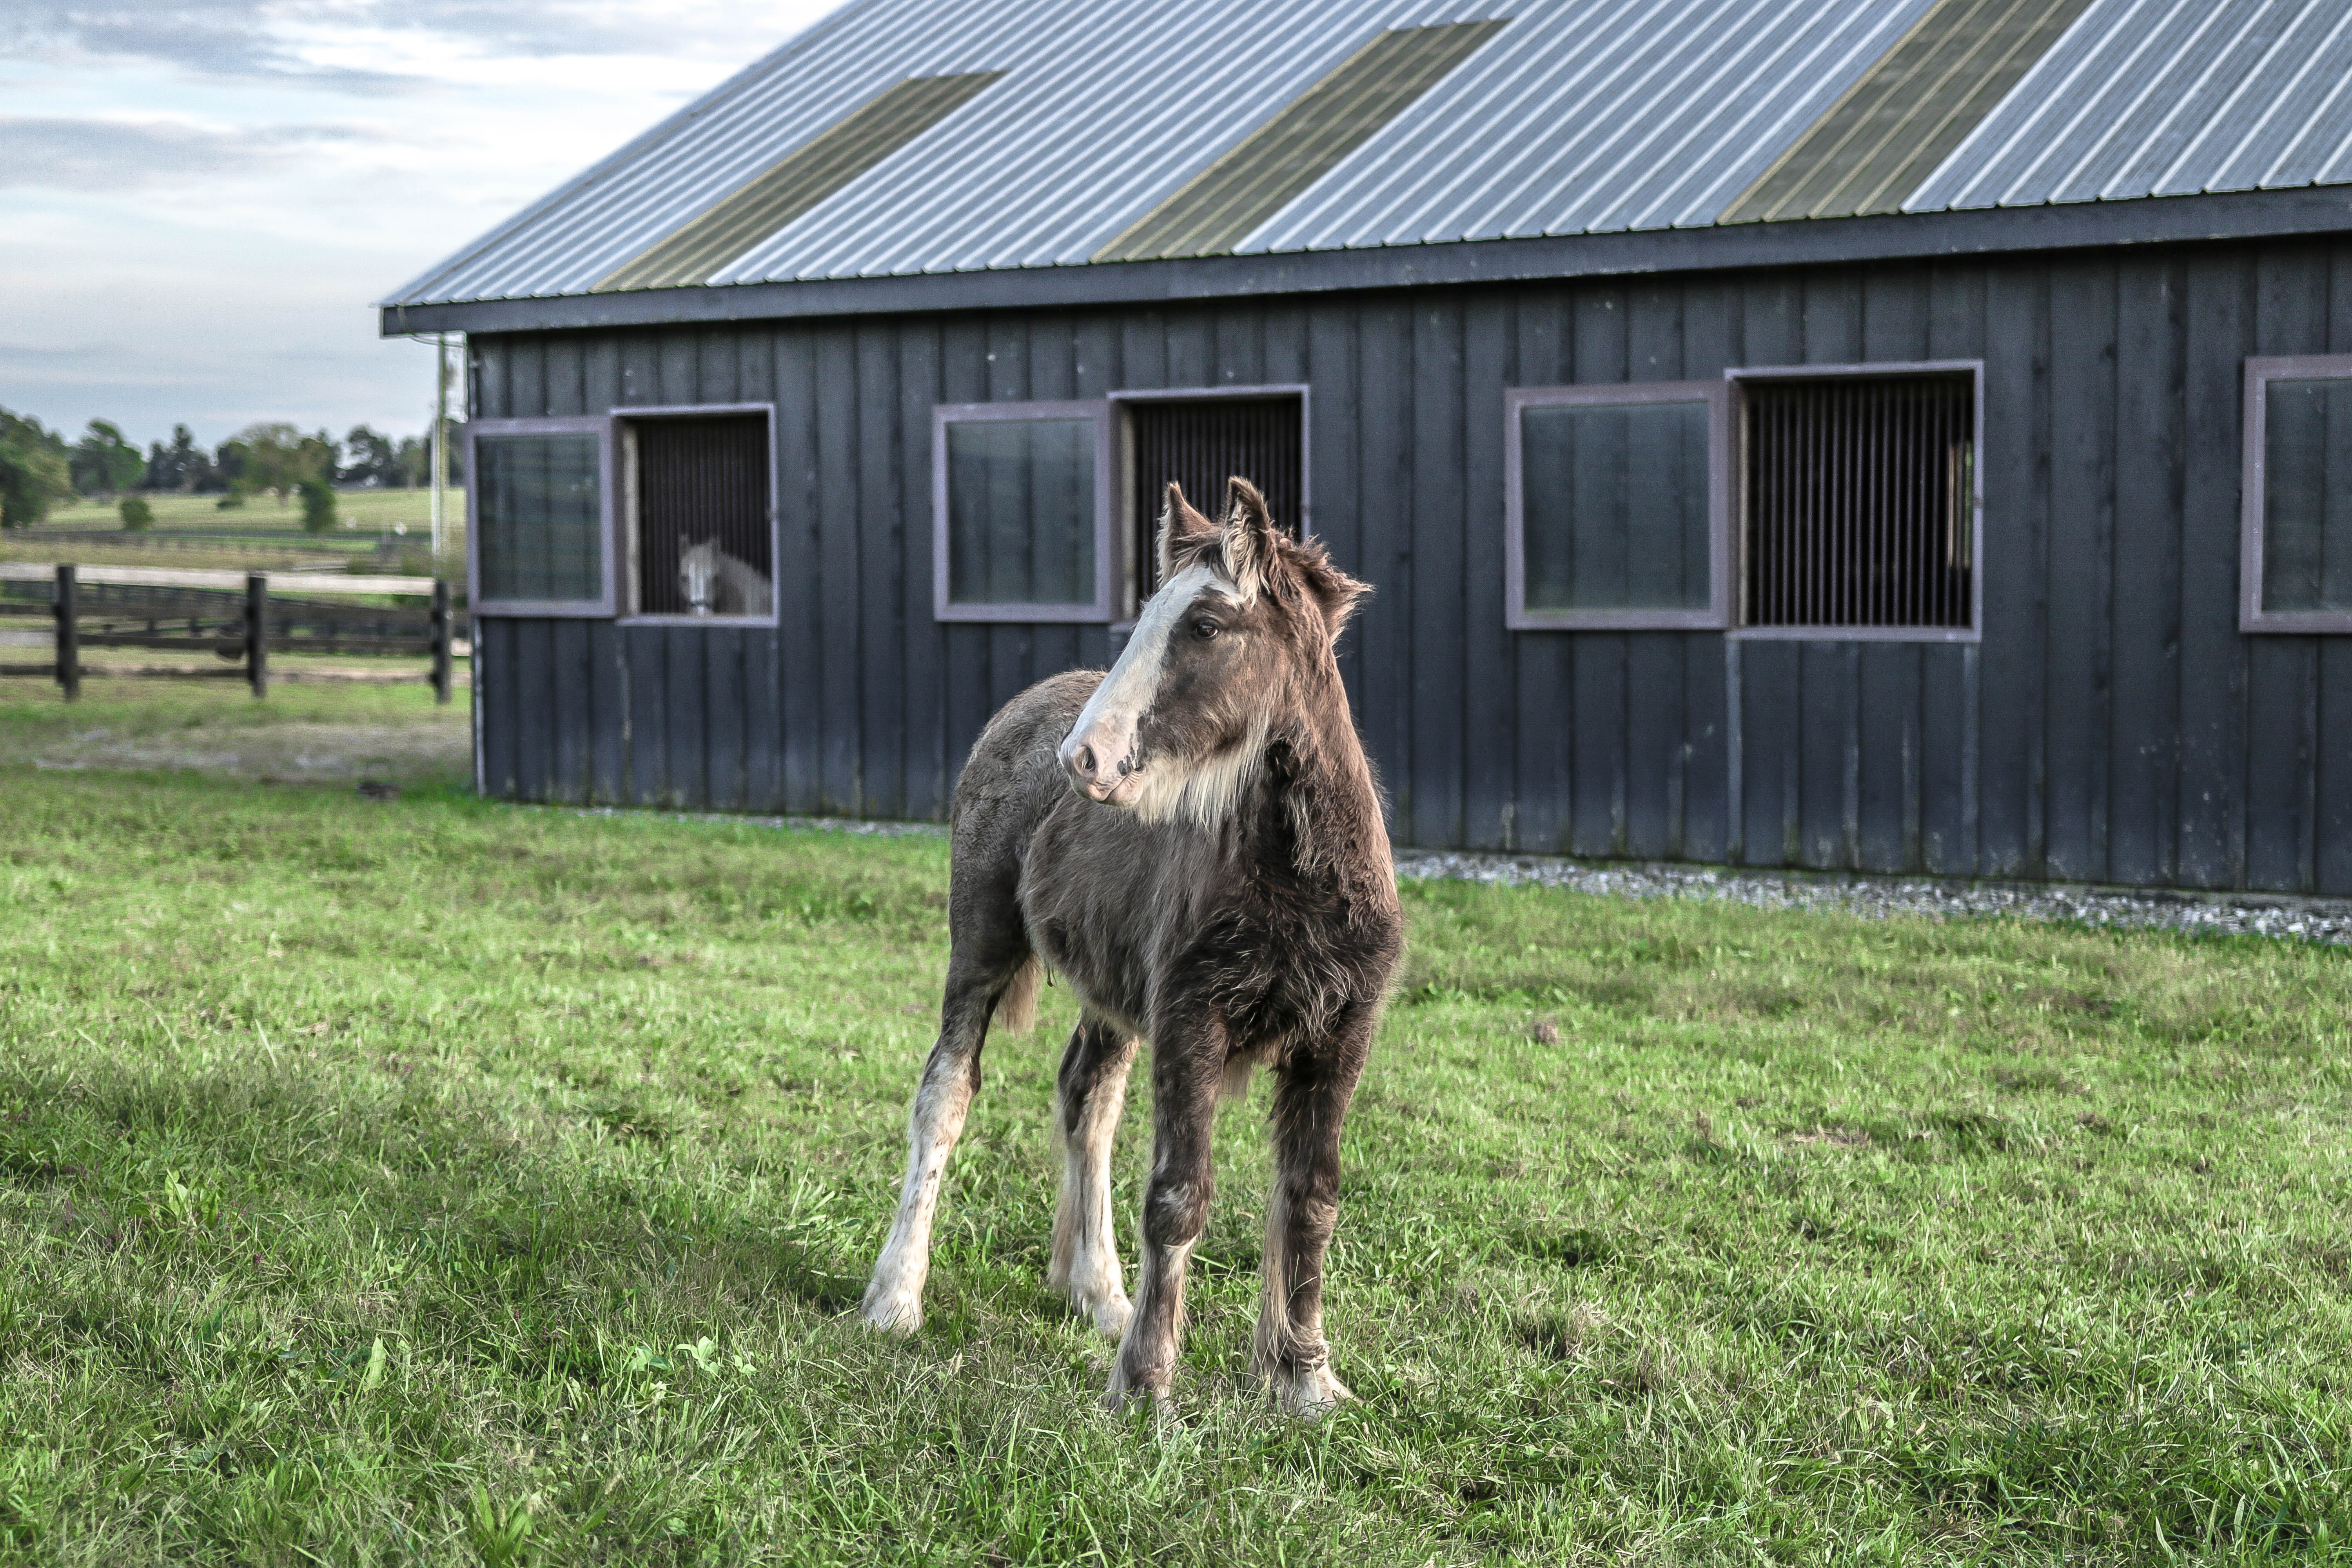
pasture, grass, fauna, wildlife, tree, farm, grassland, rural area, livestock, meadow, grazing, goats, house, ranch, pack animal